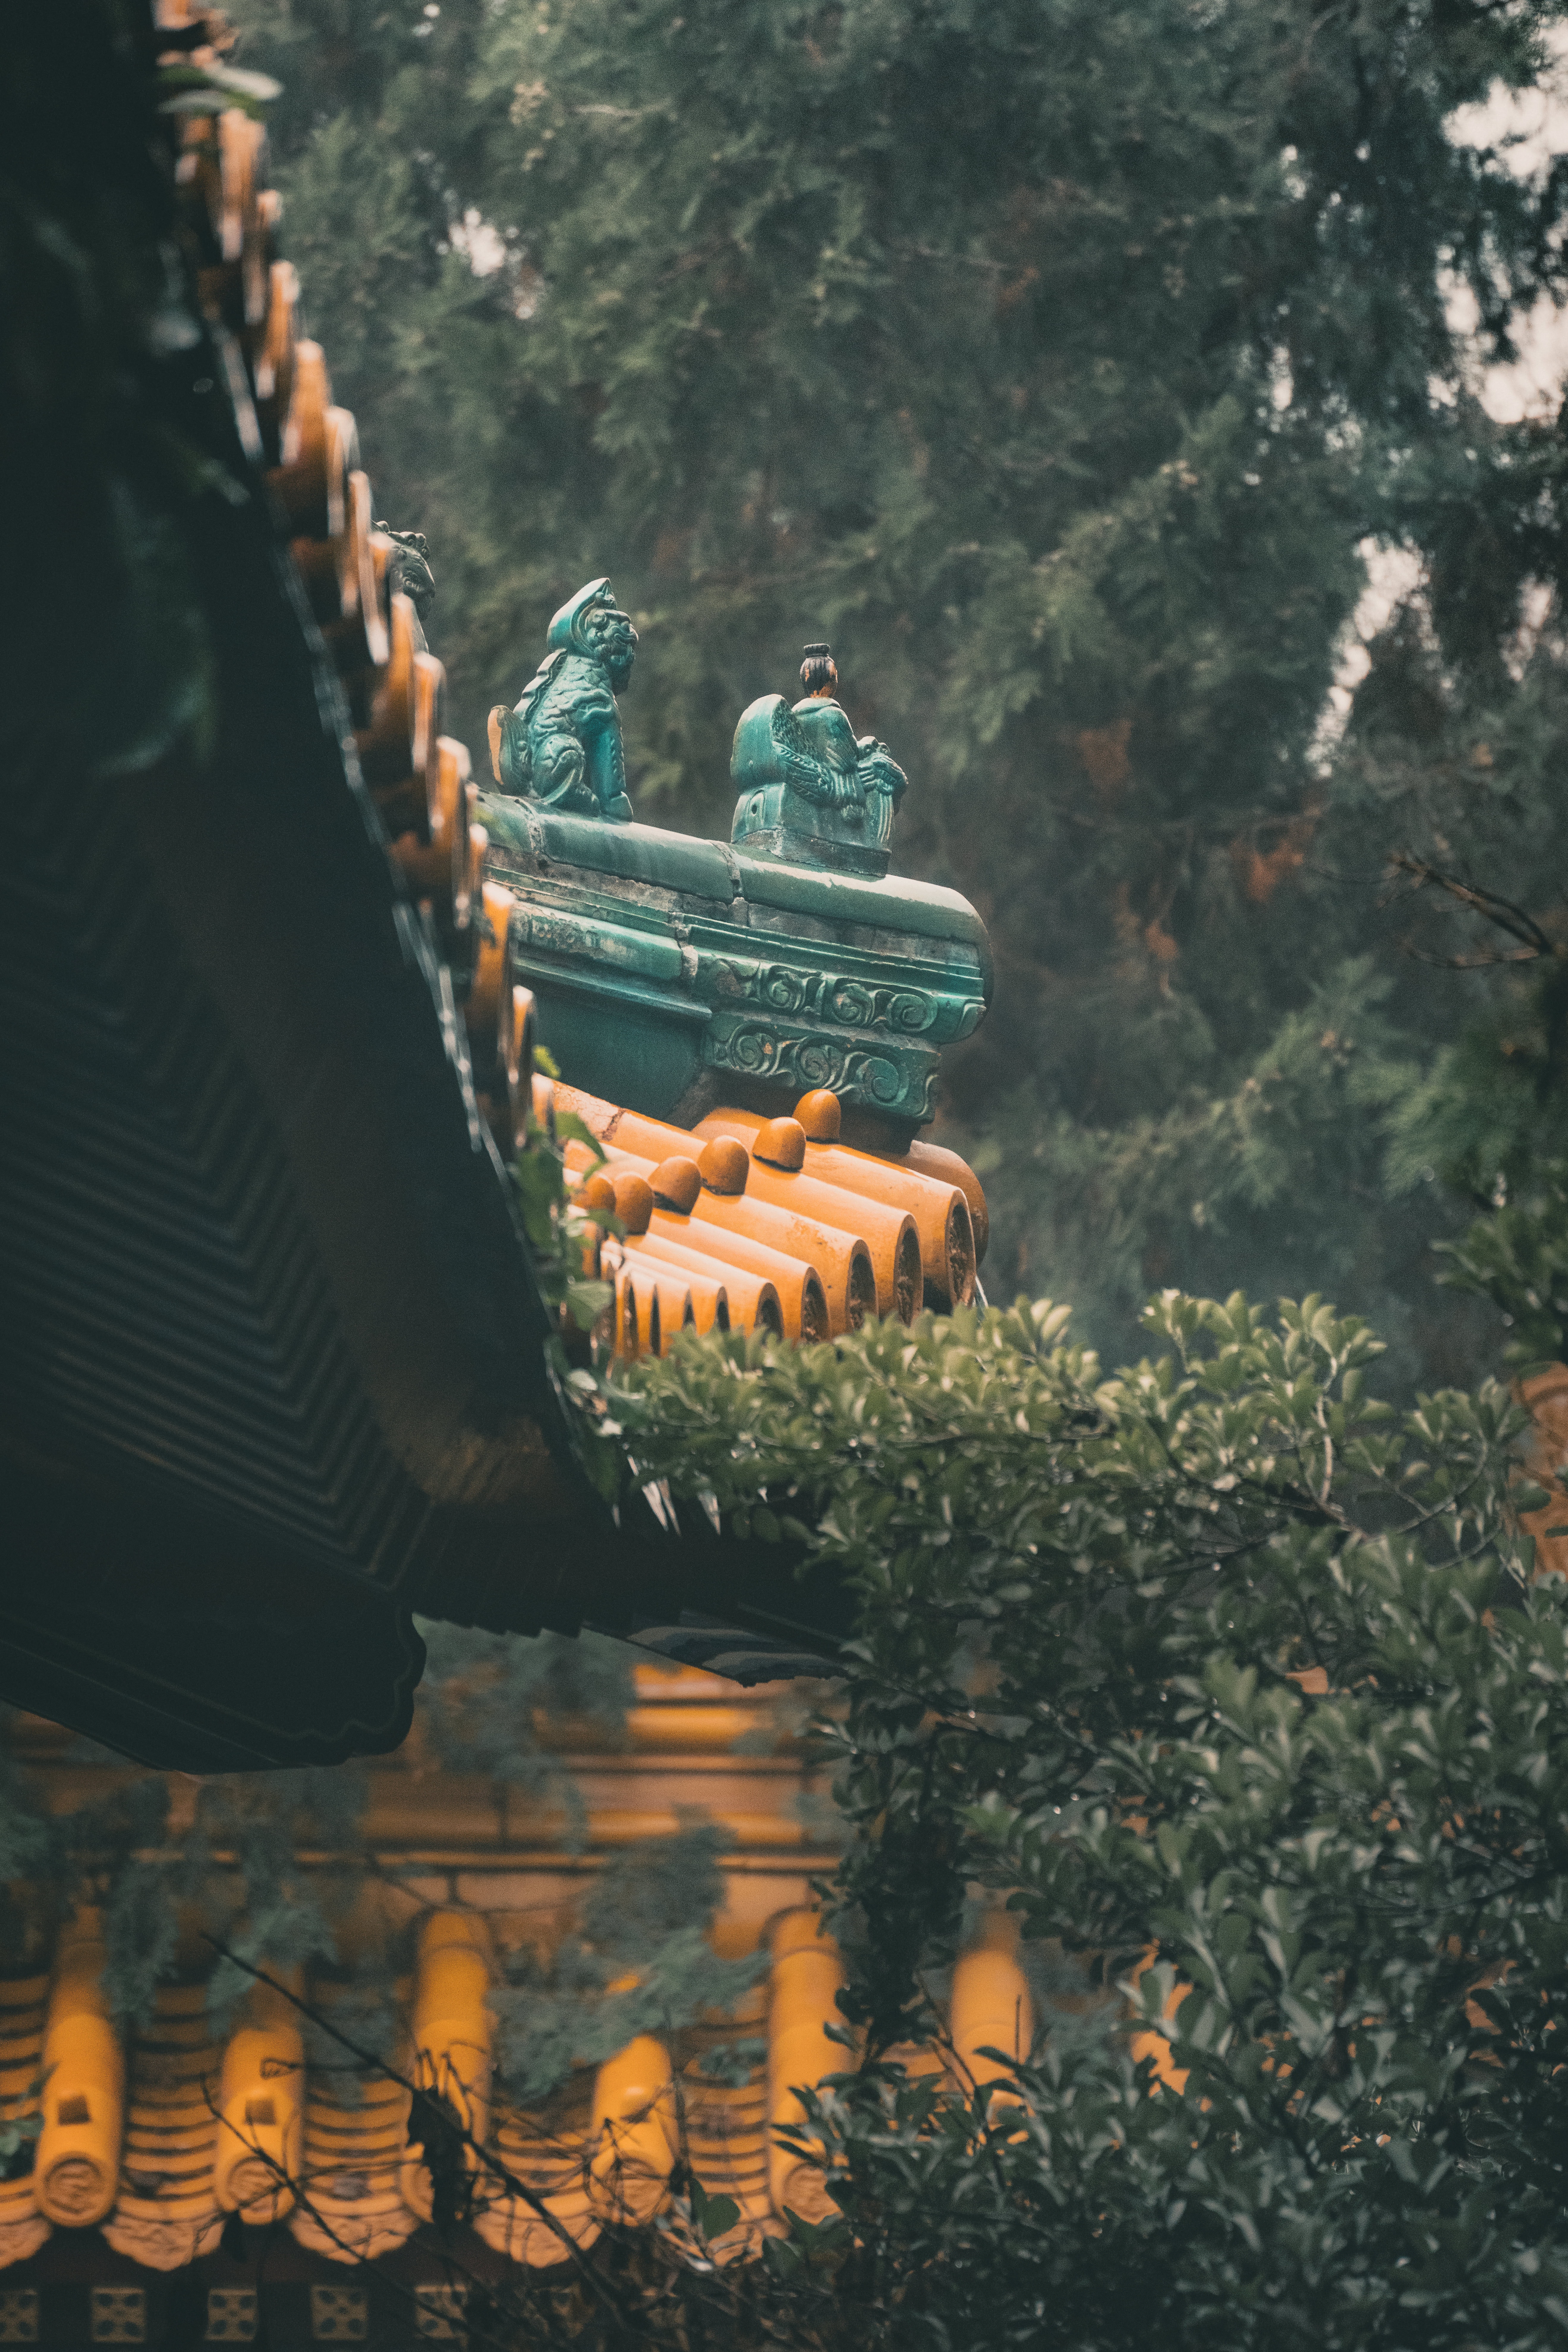
architecture, nature, temple, vegetation, sky, leisure, Tints and shades, pagoda, chinese architecture, tree, landscape, travel, roof, wood, wilderness, japanese architecture, city, night, darkness, reflection, holy places, tourism, place of worship, evening, forest, historic site, ancient history, sitting, garden, tourist attraction, shrine, jungle